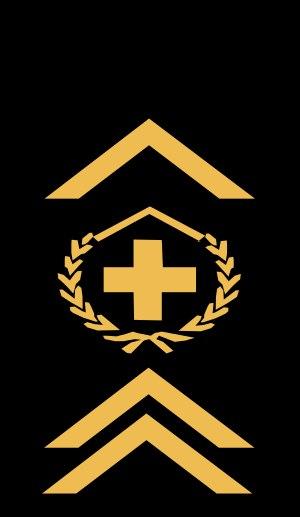
L'adjudant sous-officier dans l'armée suisse est un sous-officier supérieur ayant en principe la fonction de chef de section logistique. Il est en principe chargé de la formation des nouvelles recrues, notamment à la base logistique du Monte Ceneri, l'École de Recrues CT 47. L'adjudant sous-officier peut également être aperçu au sein des écoles de sous-officier en tant que Chef Classe des jeunes aspirants.